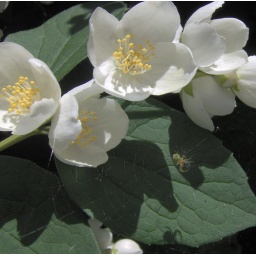
Mock orange blossoms with green spider below